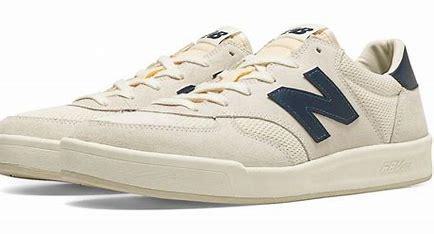
Brand: New
Model: Balance New Balance 300